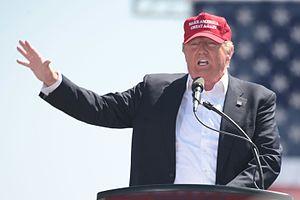
Donald John Trump, né le 14 juin 1946 à New York, est un homme d'affaires, animateur de télévision et homme d'État américain. Il est le 45ᵉ président des États-Unis, depuis le 20 janvier 2017.